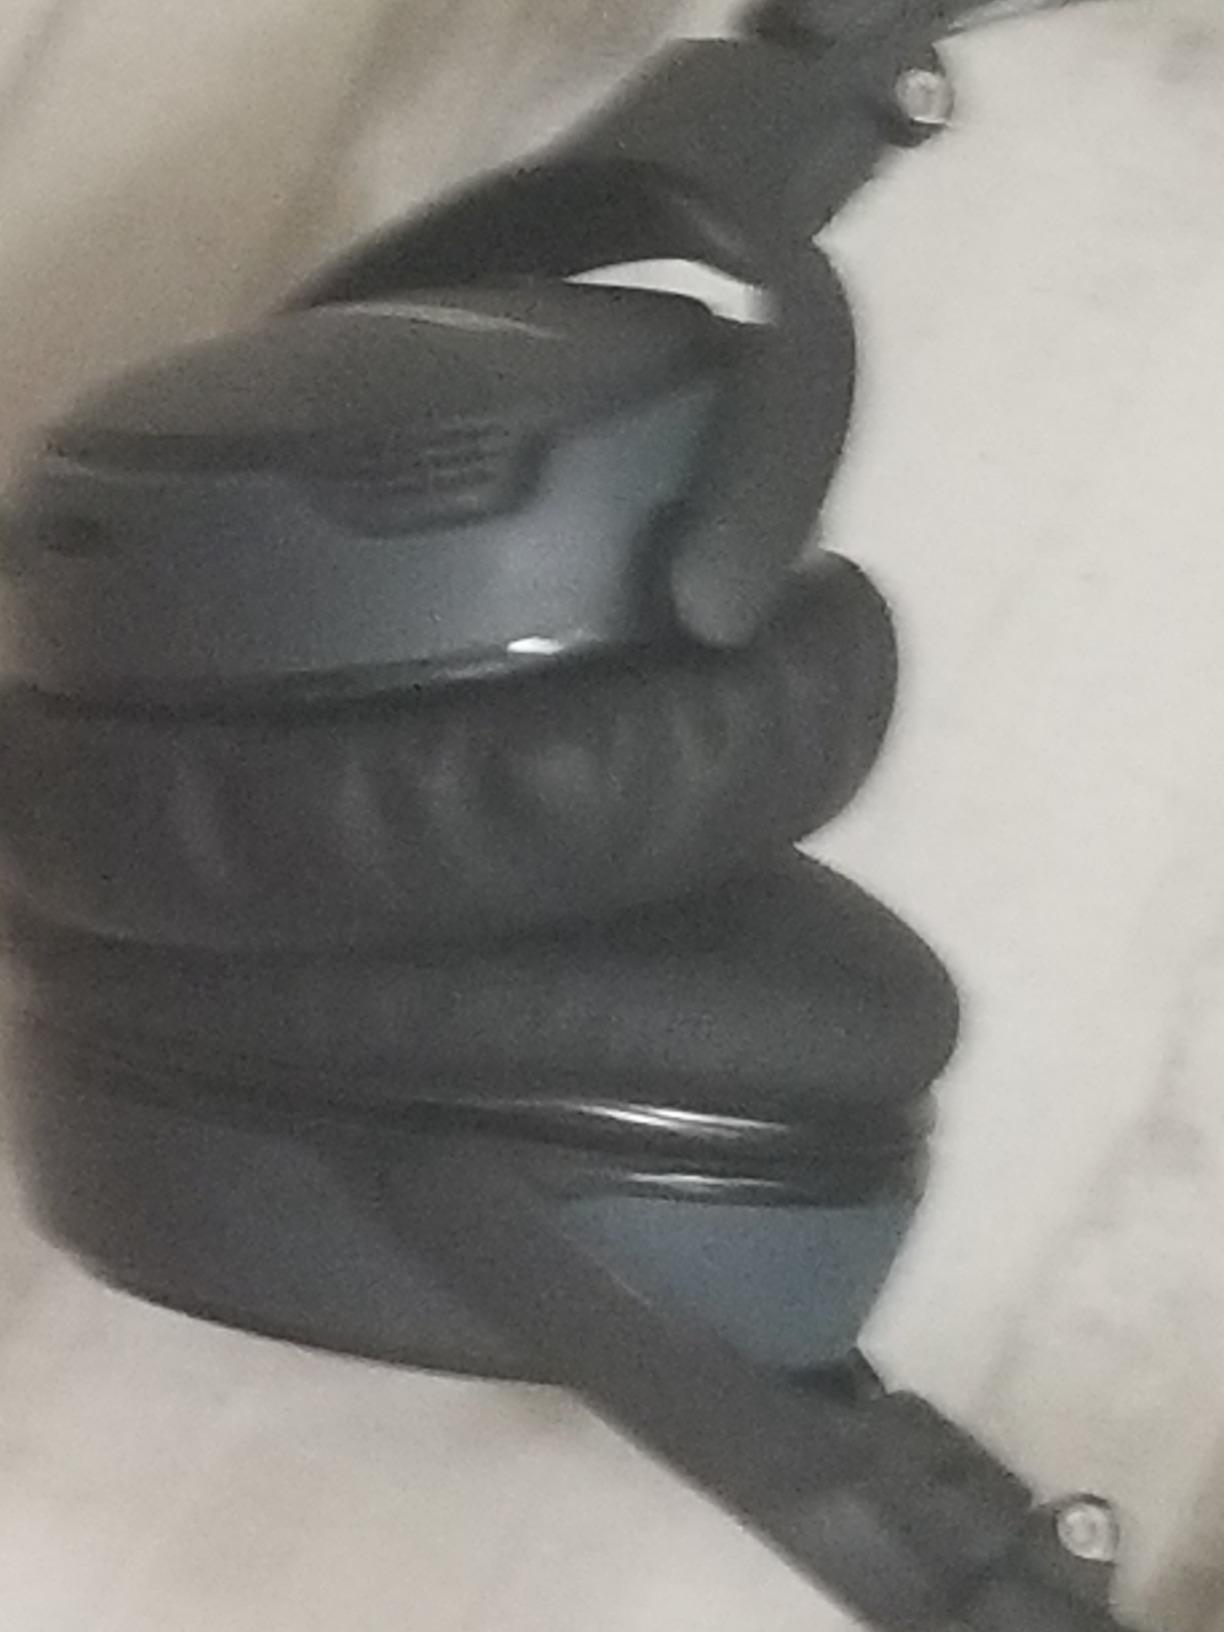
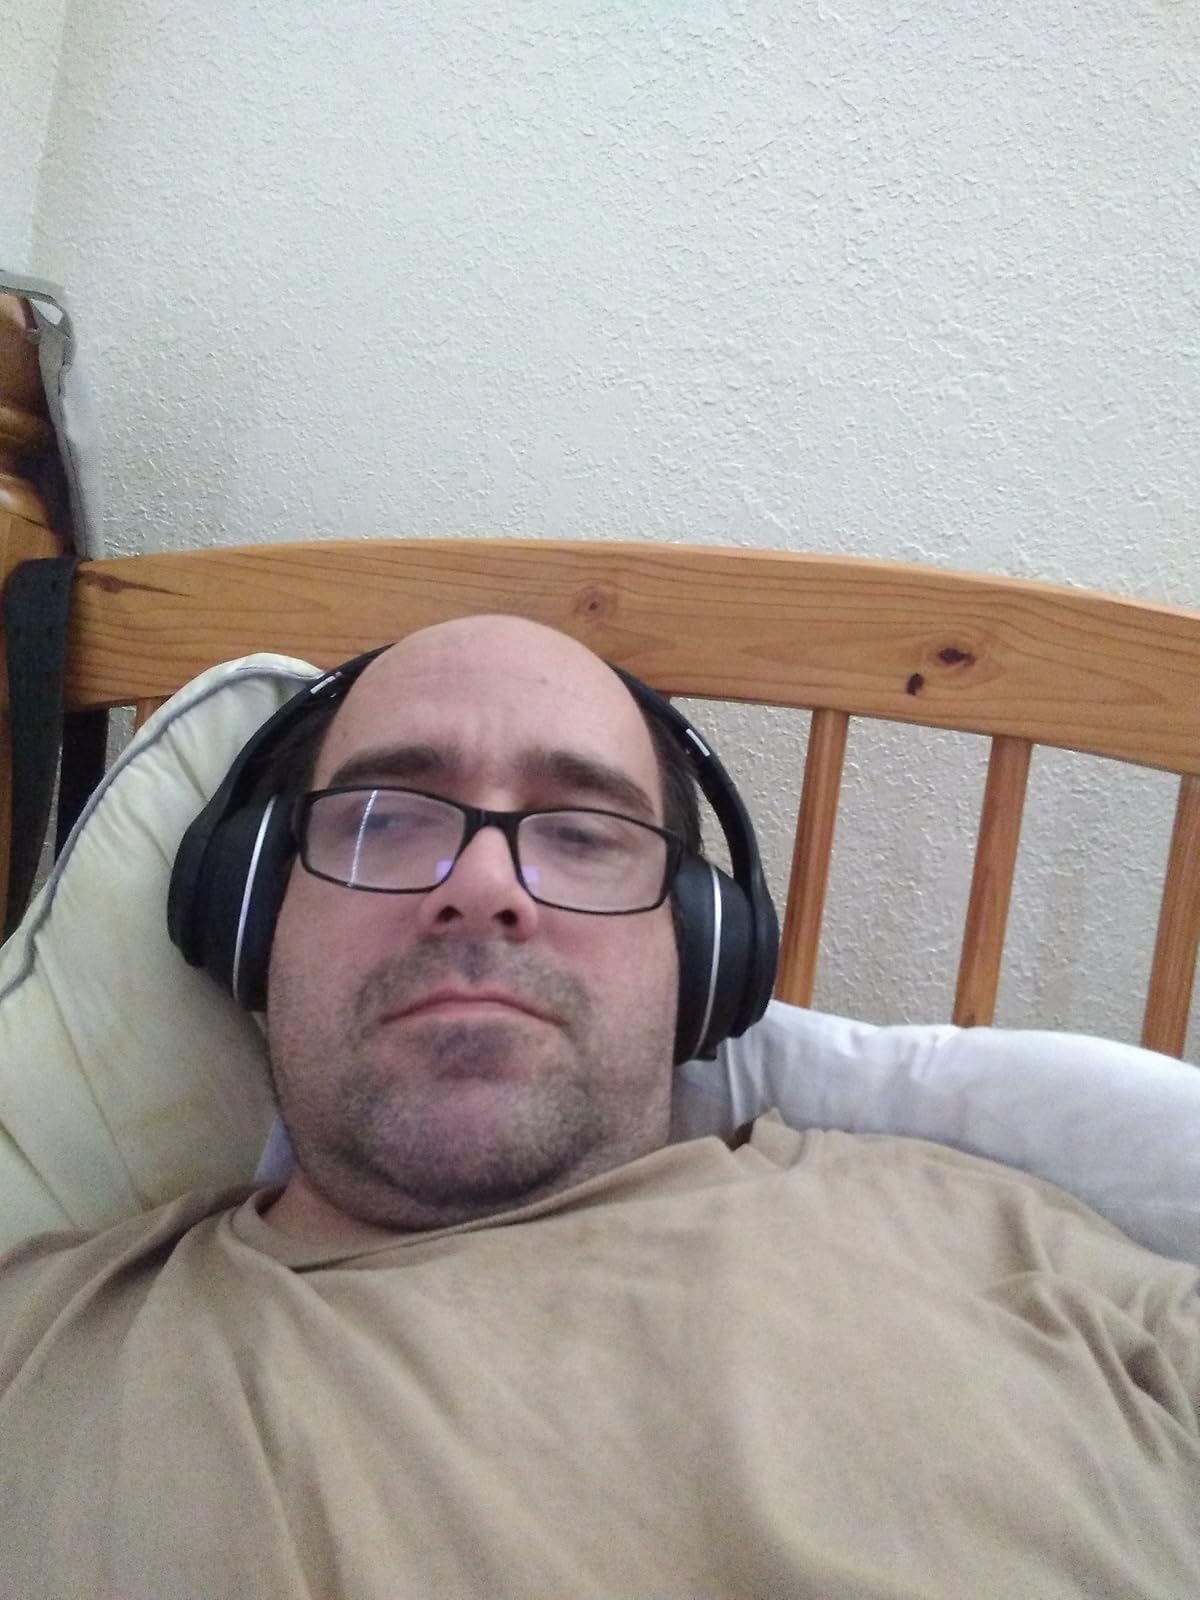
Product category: headphones
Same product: no